Ze Frank

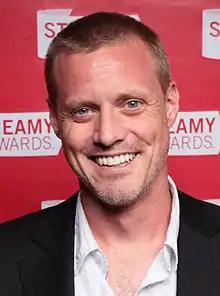
Frank at the 2010 Streamy Awards

Hosea Jan "Ze" Frank (born March 31, 1971) is an American online performance artist, composer, humorist and public speaker based in Los Angeles.